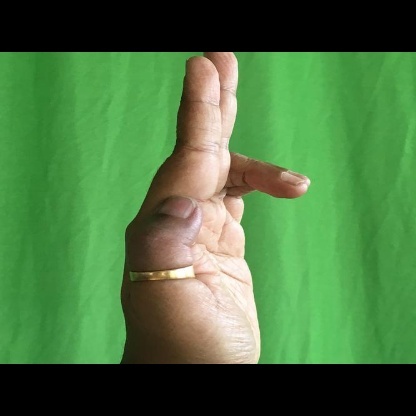
Mudra: Ardhapathaka